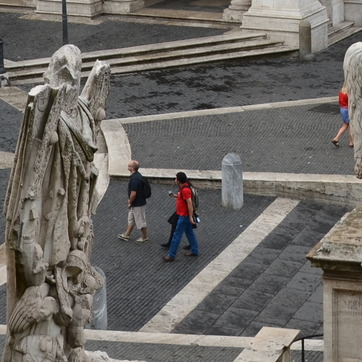
Material: hair